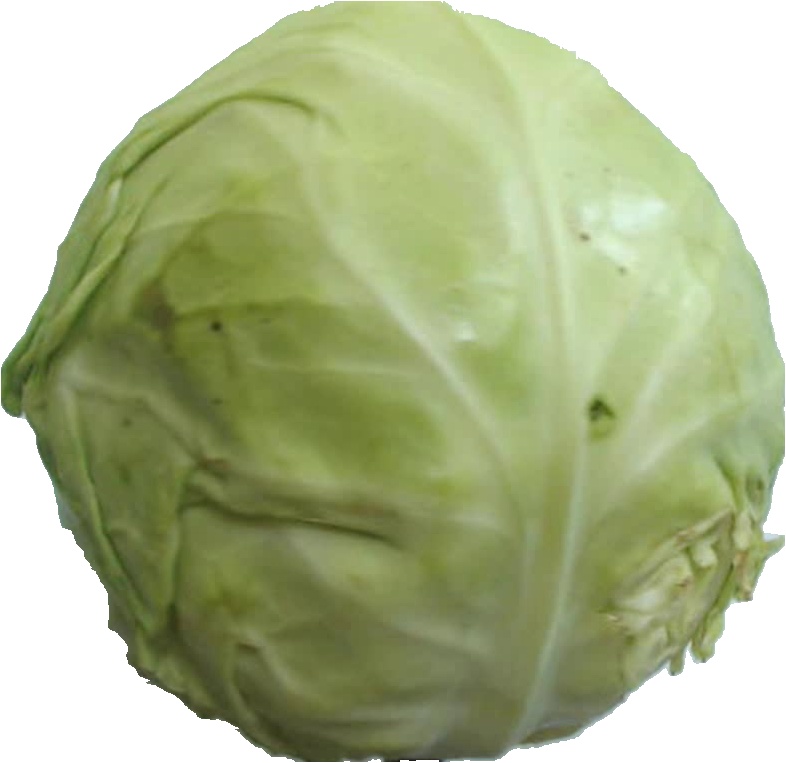
Label: cabbage_white_1